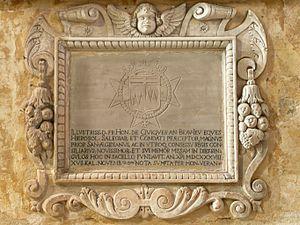
Arles (Bouches-du-Rhône, France), église St Césaire dans le quartier de la Roquette, ancienne église conventuelle des Grands-Augustins, commencée en 1258, remaniée à plusieurs reprises au cours des siècles, seule paroisse de ce quartier et troisième église de la ville ancienne encore utilisée. Dans la chapelle du Sacré-Cœur, plaque commémorative de la fondation d'une messe basse perpétuelle aux dépends et au bénéfice d'Honoré Quiqueran de Beaujeu, chevalier de l'ordre de St Jean de Jérusalem, commandeur des commanderies de St Pierre de Salliers et de Condat, grand prieur de St Gilles, conseiller du roi en ses conseils d'État et privé, dont le cœur repose dans le mausolée voisin.
Honoré de Quiqueran de Beaujeu, membre d'une famille de la noblesse arlésienne et provençale, né le 14 juin 1572 à Arles où il est mort le 24 avril 1642, il consacre toute sa vie à l'ordre de Saint-Jean de Jérusalem où il a rempli les principales fonctions de l'Ordre. Il y est reçu de minorité dès 1583, chevalier en 1604, commandeur en 1613, pilier comme grand précepteur en 1633, enfin prieur provincial en 1637.